Tunnelling shield

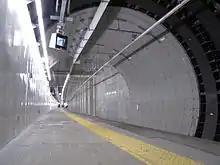
Tunnel boring machine case left in the tunnel and used as part of the support structure

In early shield tunnelling, the shield functioned as a way to protect labourers who performed the digging and moved the shield forward, progressively replacing it with pre-built sections of tunnel wall. The early deep tunnels for the London Underground were built in this way. The shield divided the workface into overlapping portions that each worker could excavate.